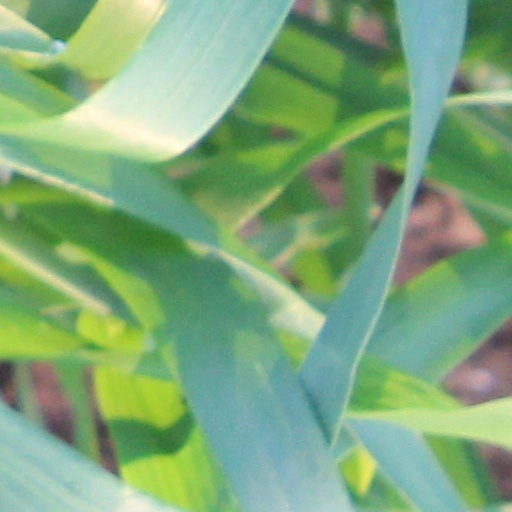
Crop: wheat